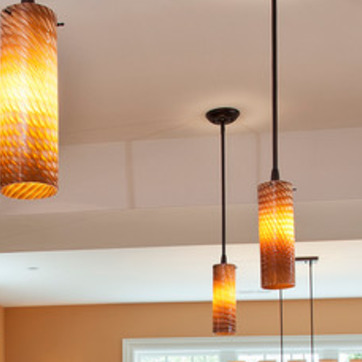
Material: painted